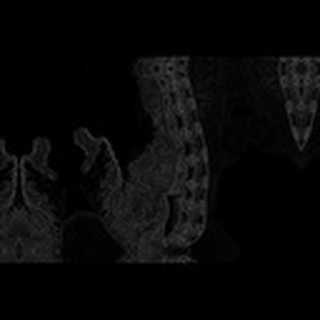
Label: cotton_army_worm